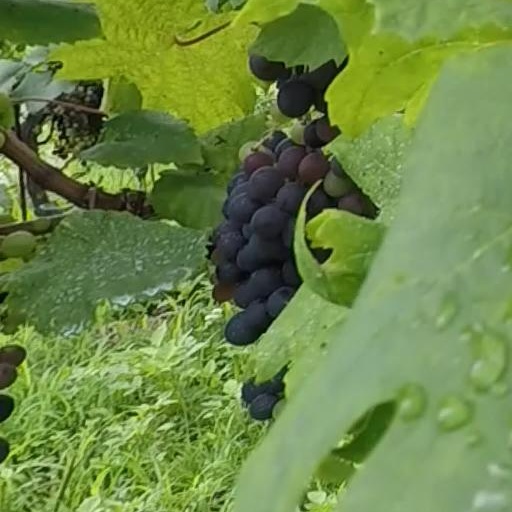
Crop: grape